Alex Song

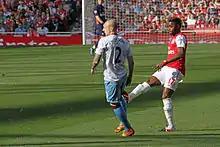
Song playing for Arsenal

The 2008–09 season was Song's breakthrough year with Arsenal. The then 21-year-old established himself as a key member of Arsène Wenger's squad, making 48 appearances in all competitions. He enjoyed his most productive and eye-catching campaign yet as he emerged as a forte and powerhouse of Arsenal's midfield being the perfect partner for Cesc Fàbregas in Arsenal's centre. Of the Cameroonian, Wenger remarked, "I brought him here aged 17 and worked very hard with him, we worked hard because I felt he had the talent to become a good player. I know that the opinions are changing about him now."